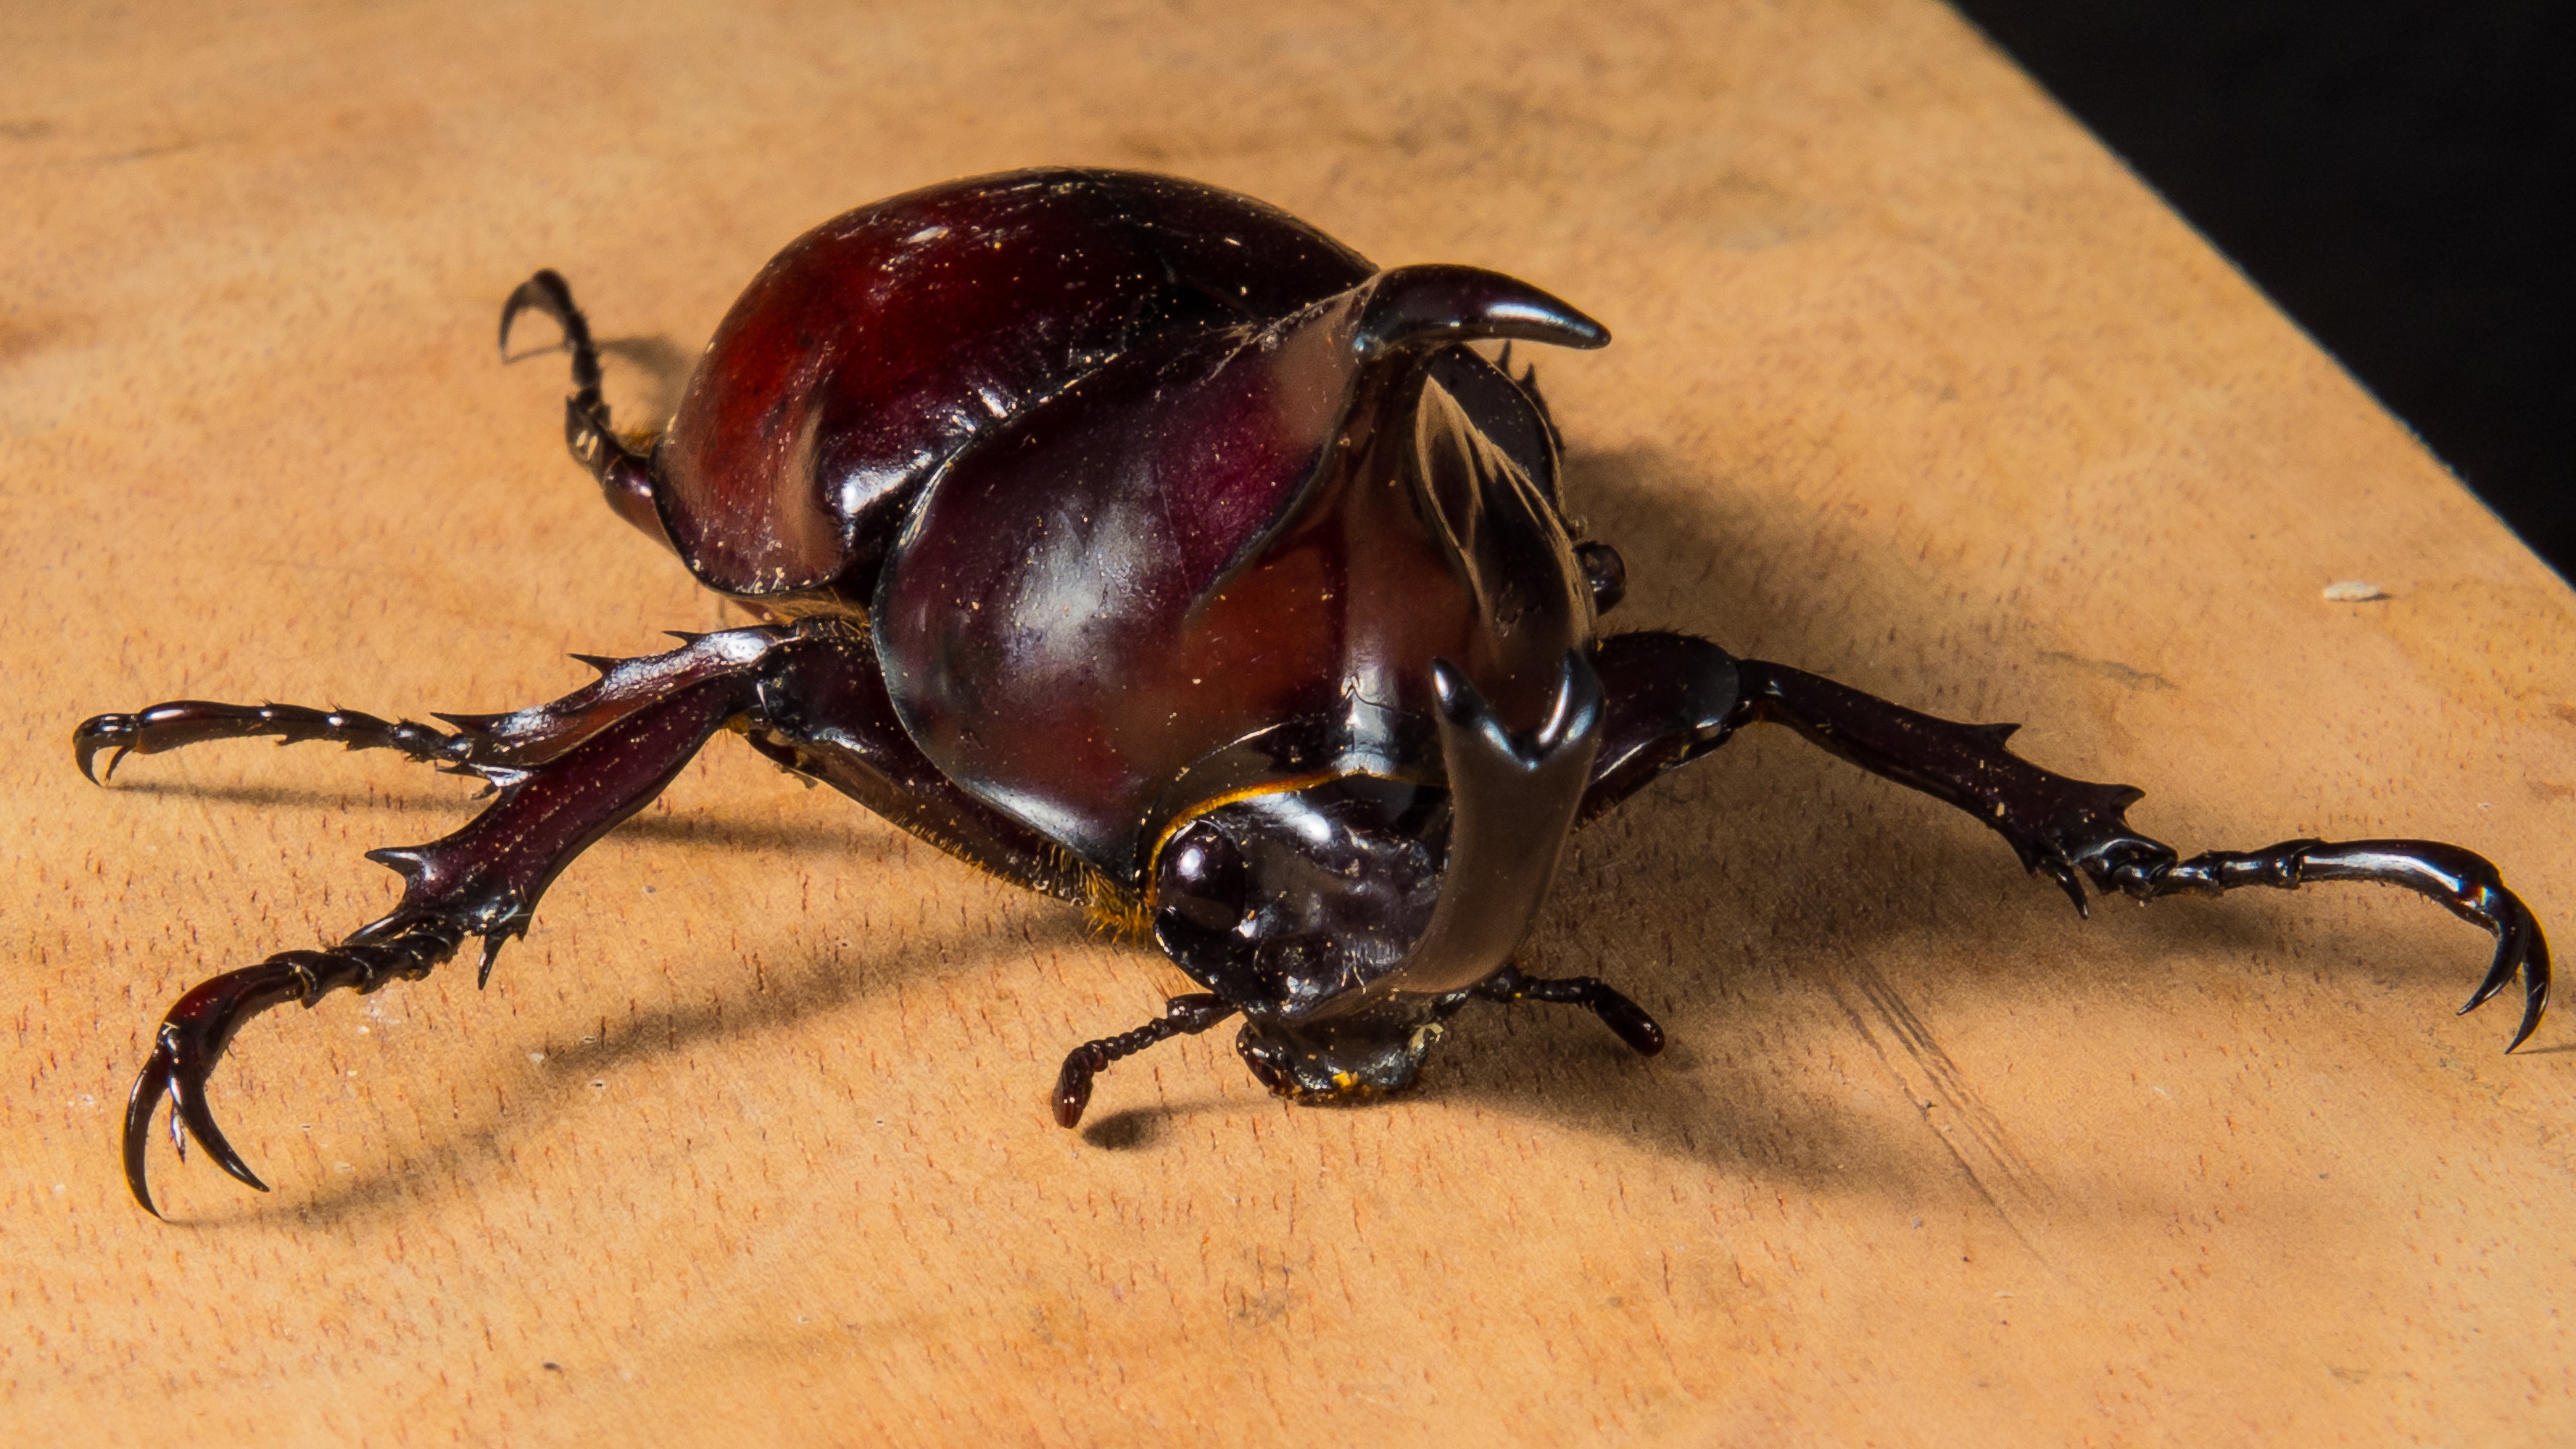
insect, fauna, invertebrate, close up, hornet, pest, beetle, macro photography, arthropod, rhinoceros beetle, dung beetle, tropical beetles, membrane winged insect, scarabs, riesenkaefer, japanese rhinoceros beetle